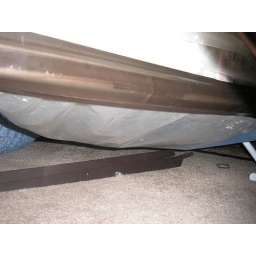
Master bedroom bed. Notice the bent frame on the ground. The crossbars are missing, resulting in the bed &amp;quot;sinking&amp;quot;.